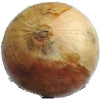
Label: white_onion